Harbour Cruise Bauhinia

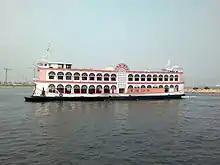
Harbour Cruise Bauhinia

Harbour Cruise Bauhinia is a sightseeing and dining cruise in Victoria Harbour, Hong Kong. It is named after Bauhinia, the City Flower of Hong Kong and the regional emblem of Hong Kong. The brand is a member of the Hong Kong Ferry Group.